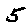
Label: 5